War elephant

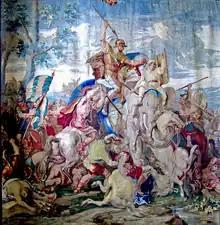
War elephants during the Battle of Gaugamela

The Chola Empire of Tamil Nadu also had a very strong elephant force. The Chola emperor Rajendra Chola had an armored elephant force, which played a major role in his campaigns.